Pannotia

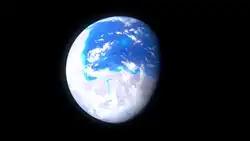
An artist's impression of Pannotia, about 600 million years ago, in the Ediacaran period

The formation of Pannotia began during the Pan-African orogeny when the Congo Craton was lodged between the northern and southern halves of the previous supercontinent Rodinia some 750 Ma. The peak in this mountain building event was around 640–610 Ma, but these continental collisions may have continued into the early Cambrian some 530 Ma. The formation of Pannotia was the result of Rodinia turning itself inside out.